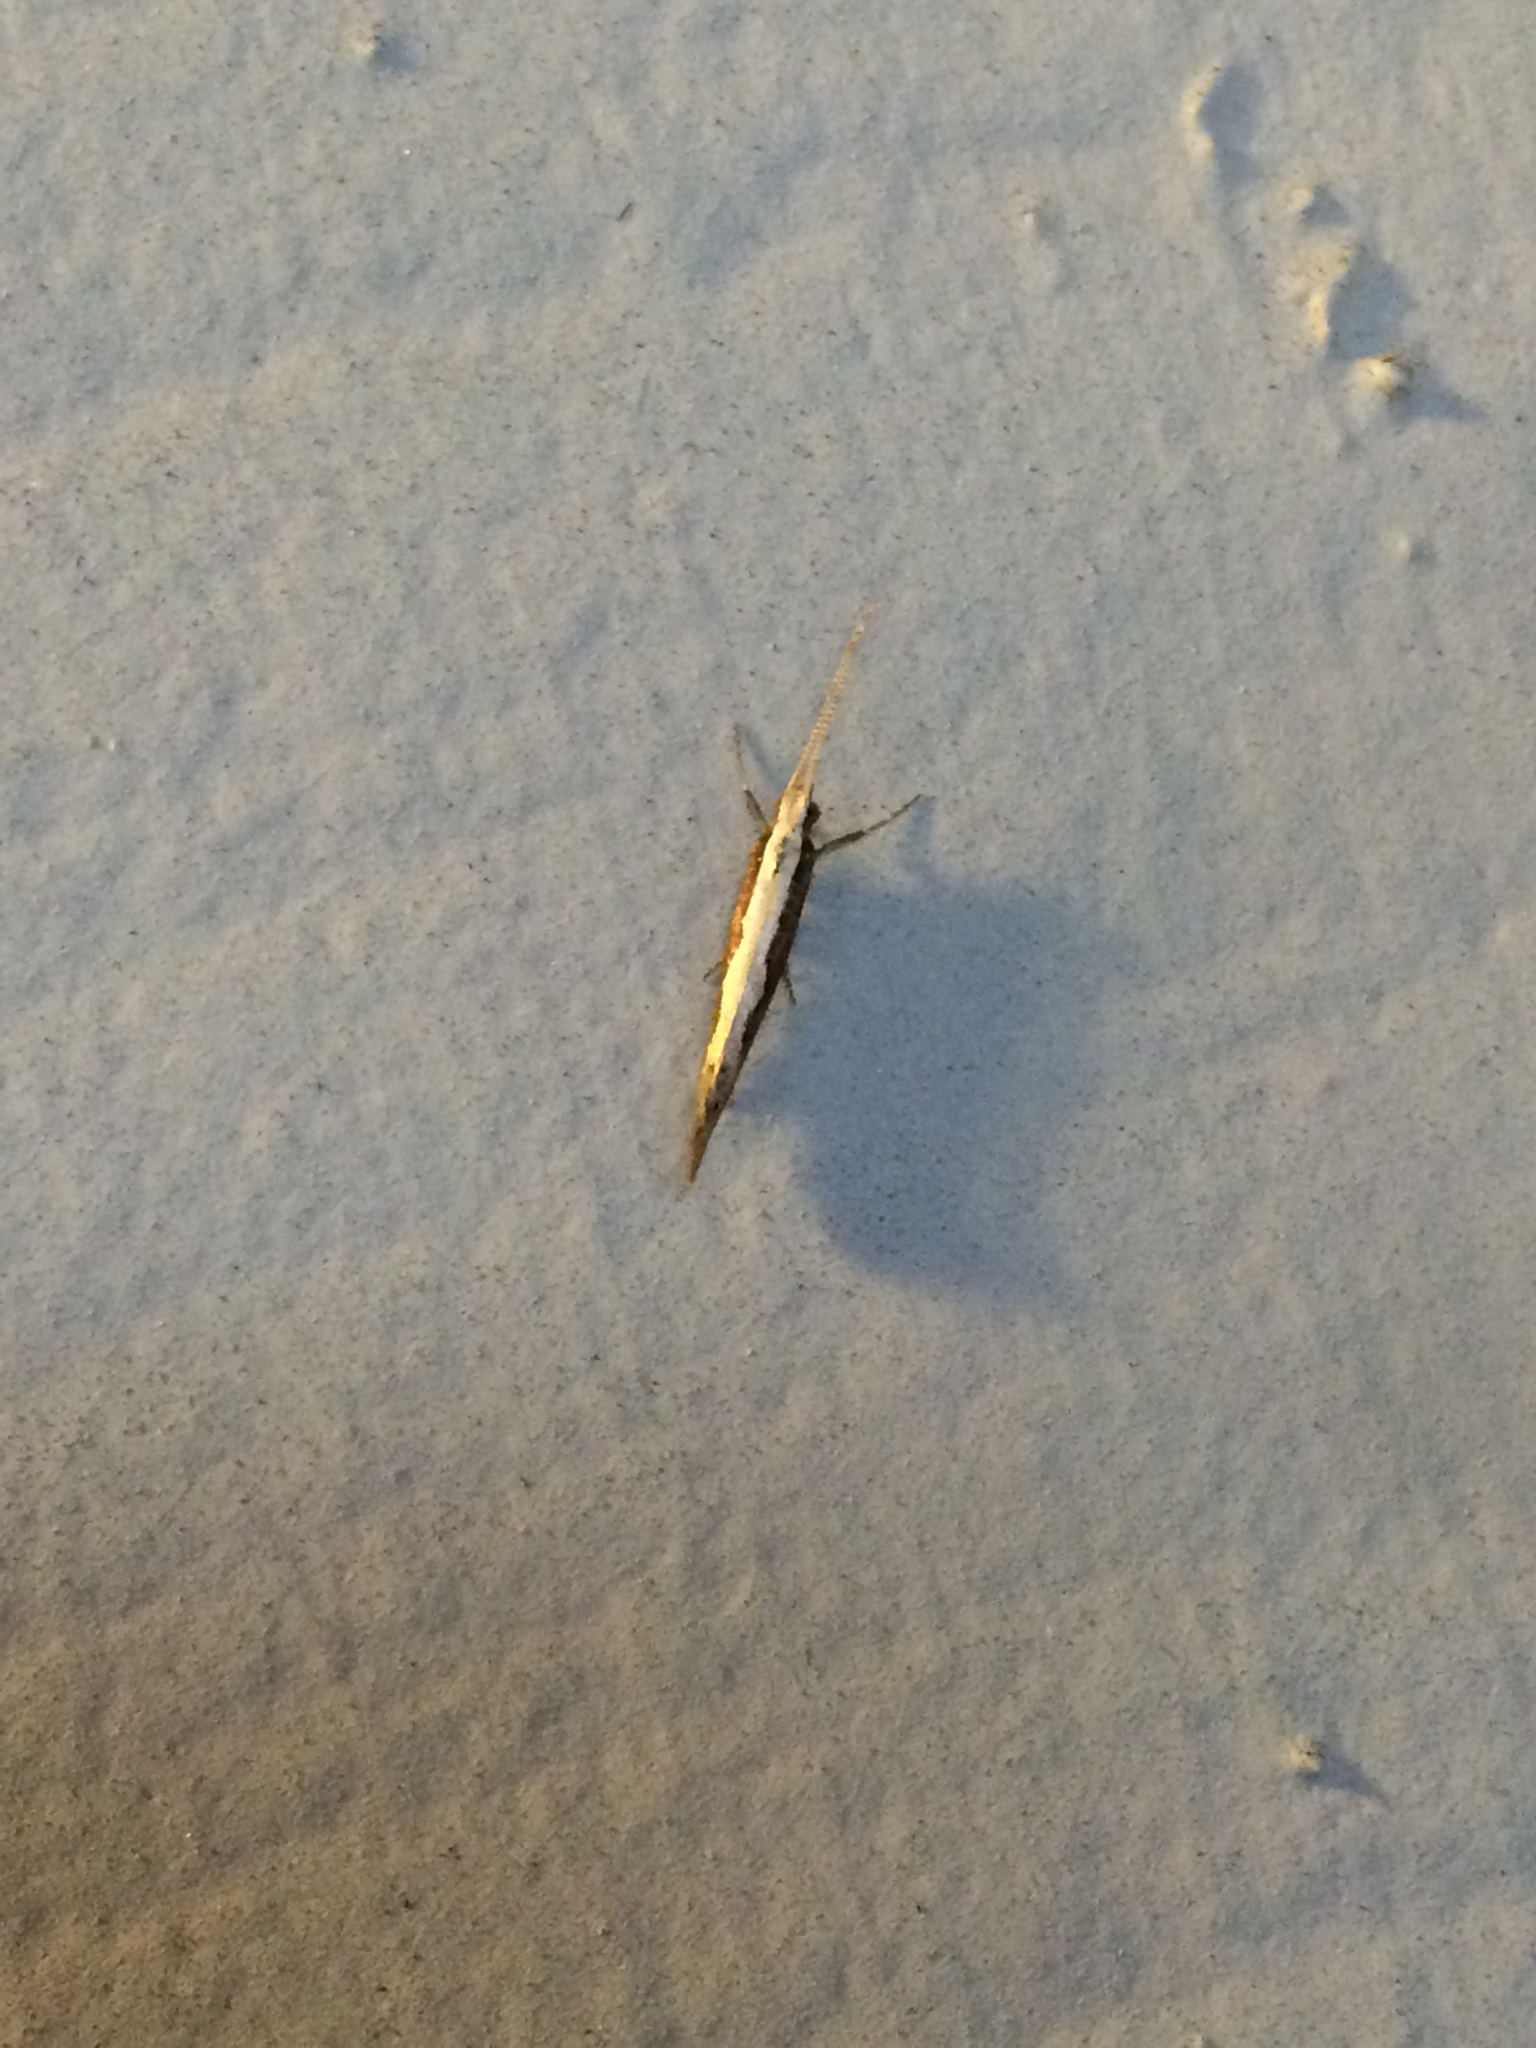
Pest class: diamondback_moth